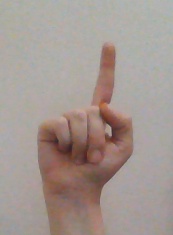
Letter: bb